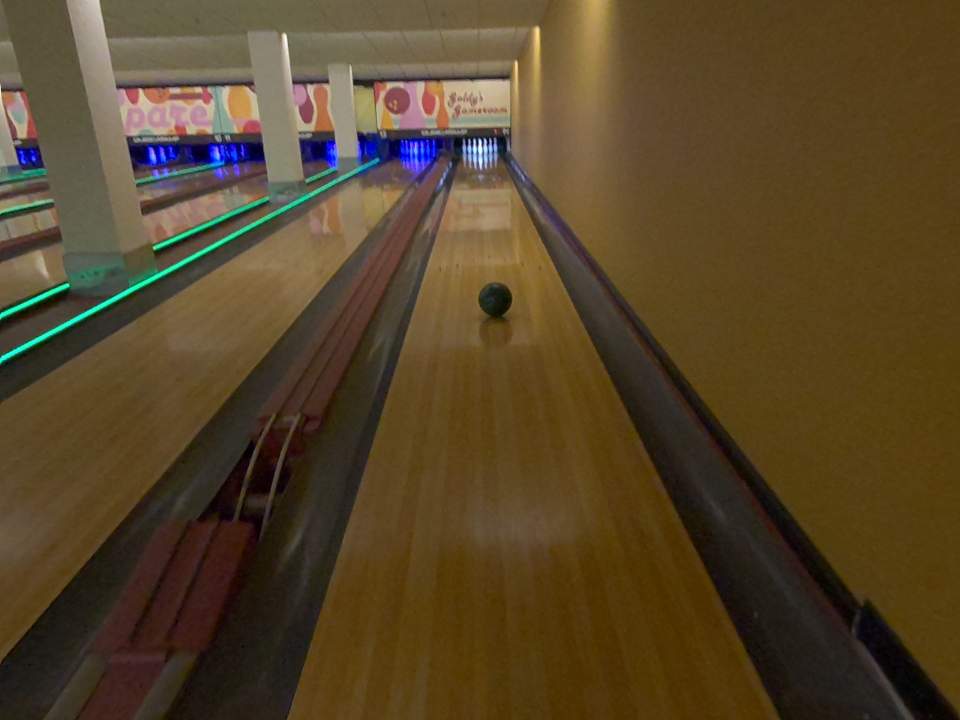
Object: bowling_ball